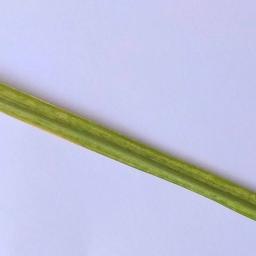
Label: Rice___Healthy